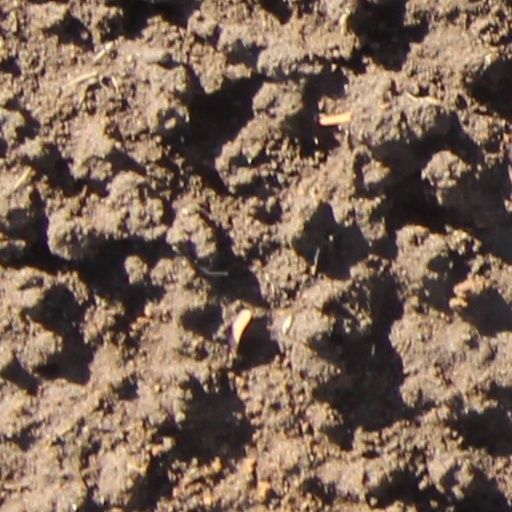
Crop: wheat